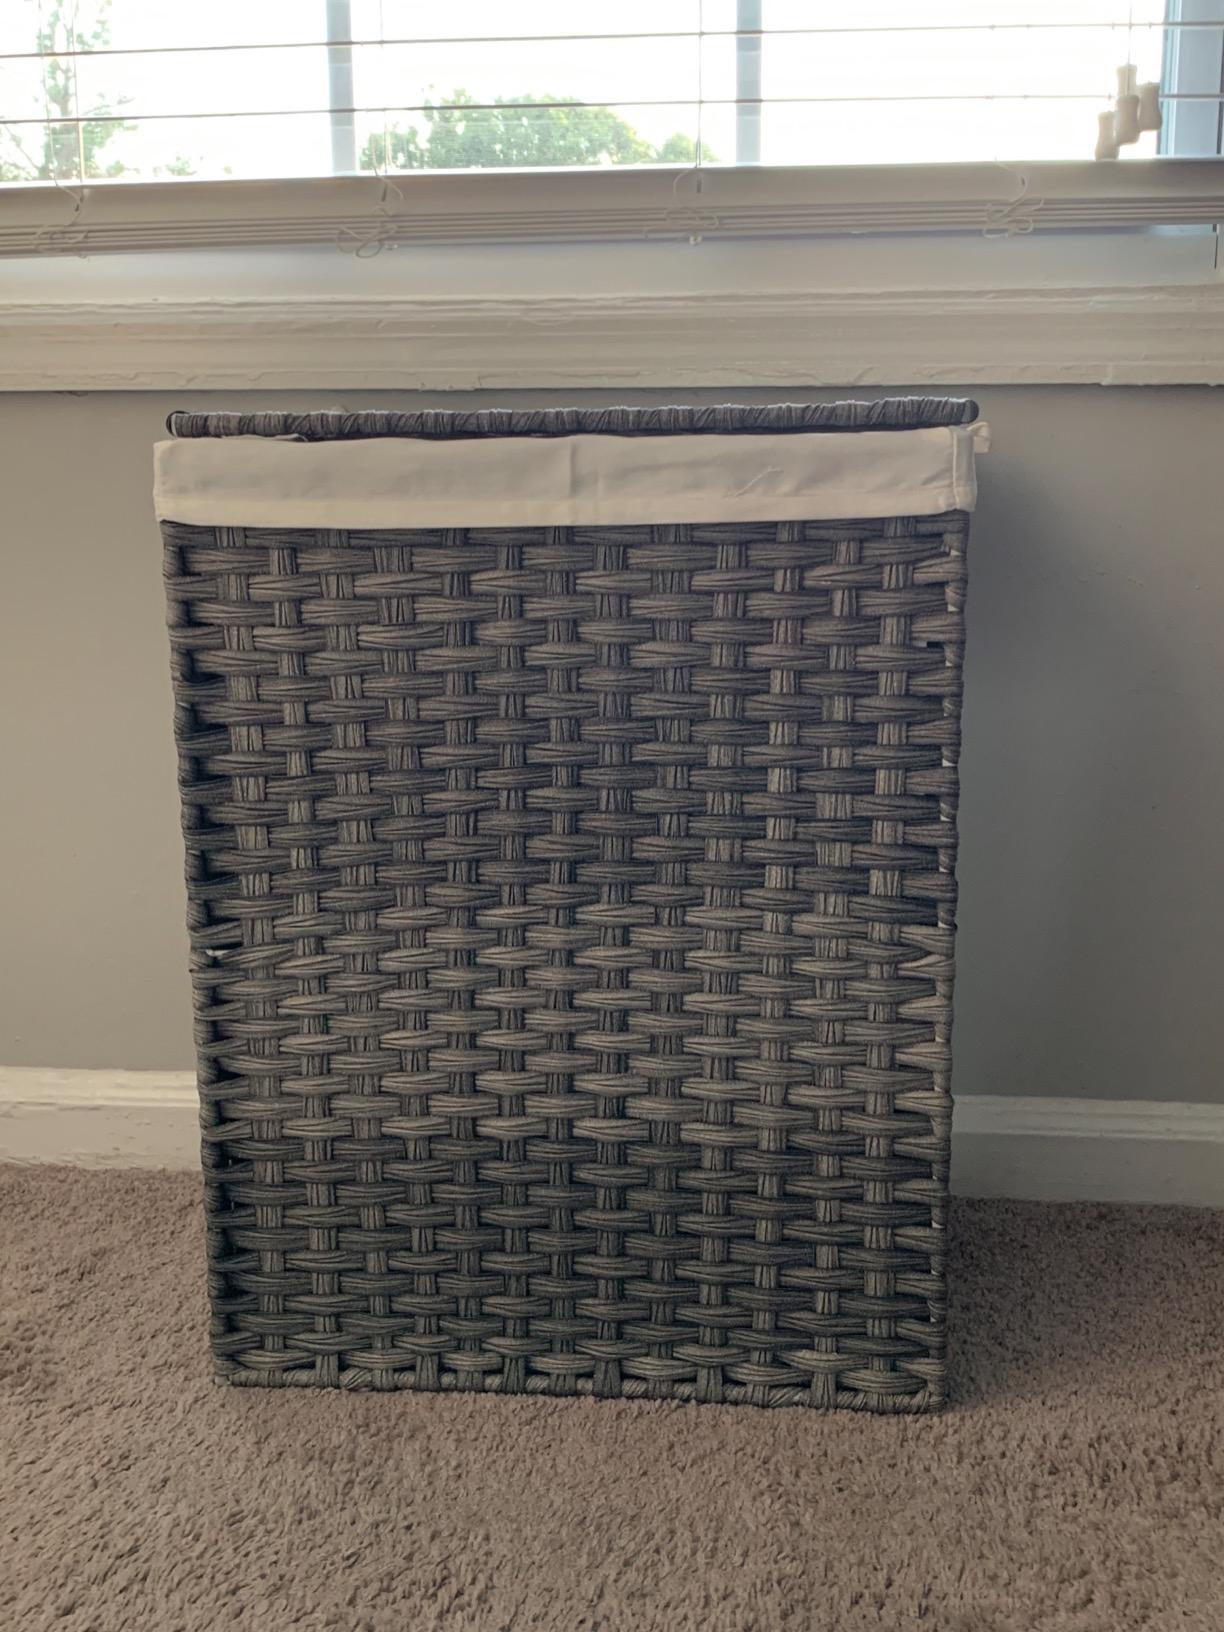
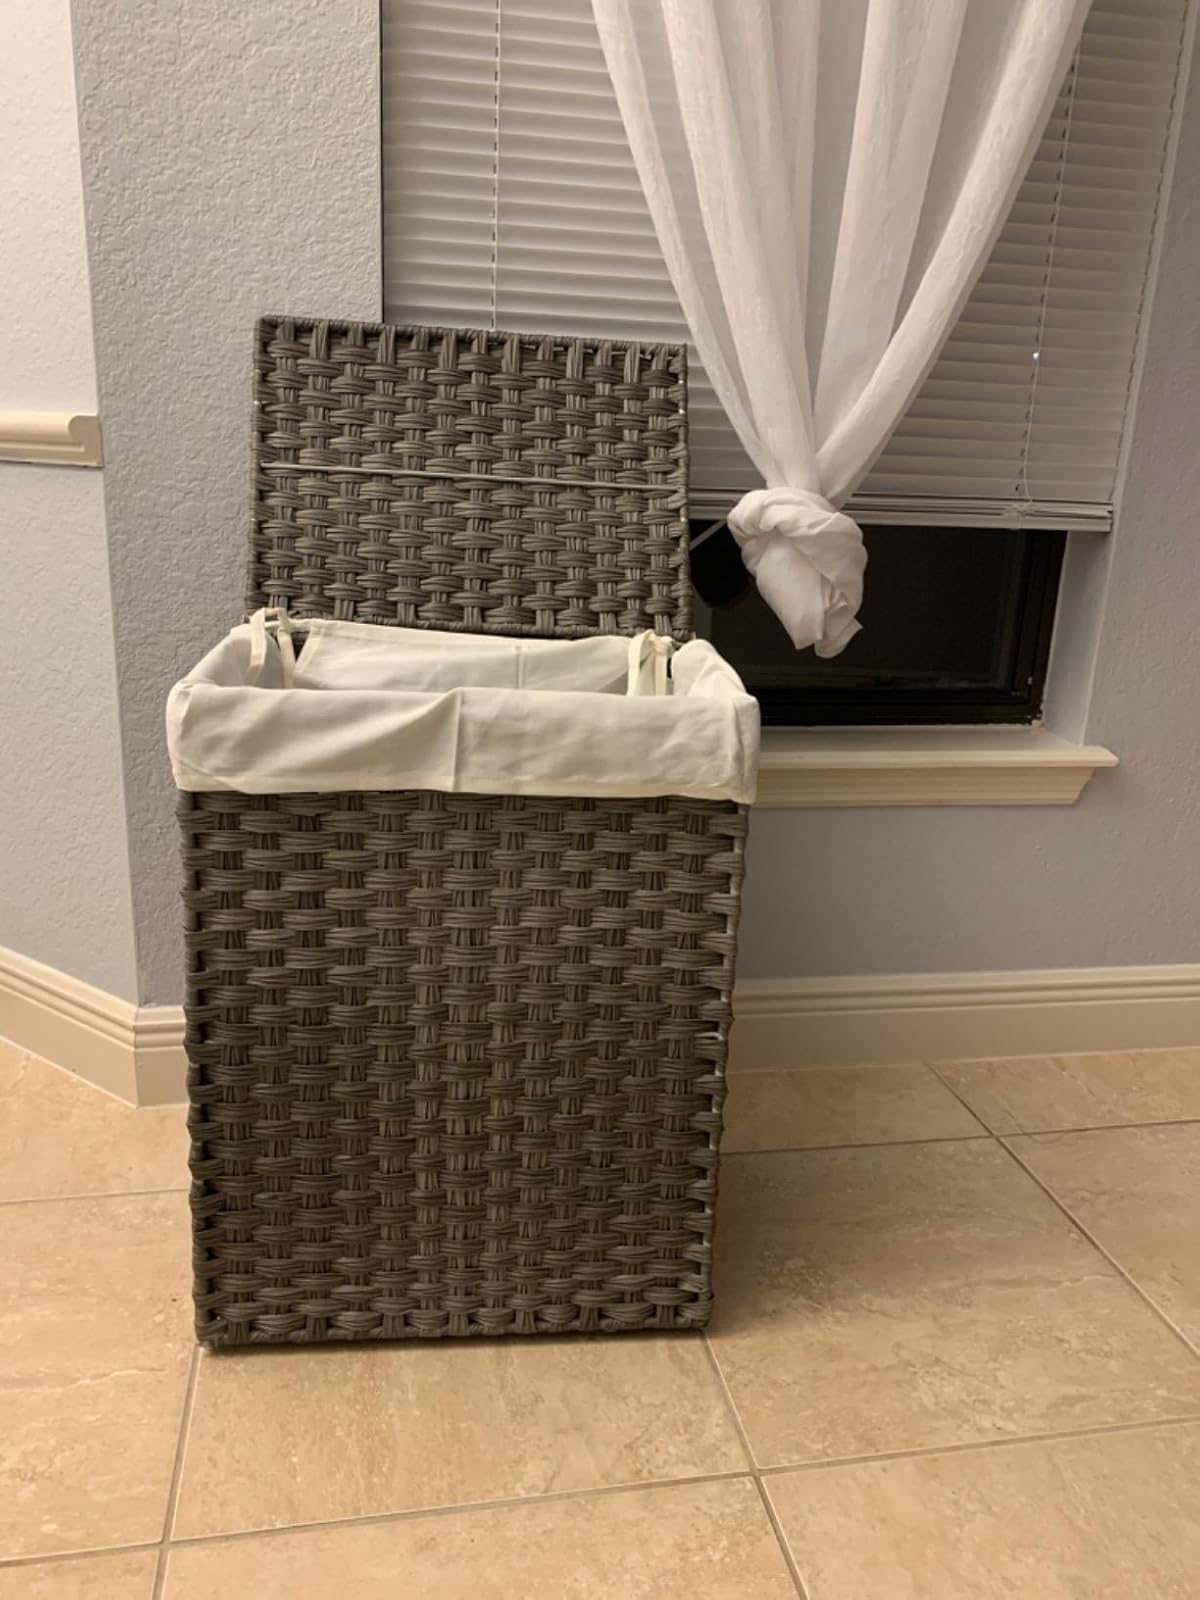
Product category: items_hamper
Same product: yes